R. Q. Astin House

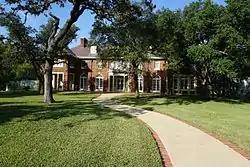
Astin Mansion Frontal View

The Astin Mansion is a historic house located at 506 W. 26th Street, Bryan, Texas, USA. It was built in 1920 and designed in the English Georgian Revival style. It has been listed on the National Register of Historic Places since September 25, 1987.